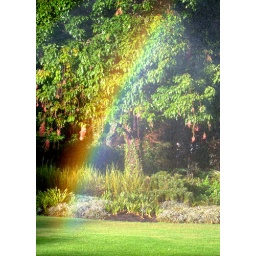
Despite digging up the park in my little green tuxedo, I didn't find the pot of gold.